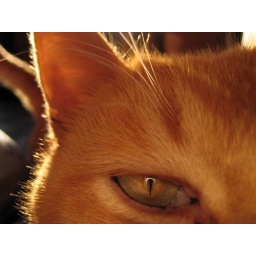
kitty cheeto has amazing green eyes, especially when they shine in the sun.